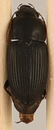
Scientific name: Anisodactylus opaculus
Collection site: Konza Prairie Agroecosystem NEON (KONA), plot KONA_004